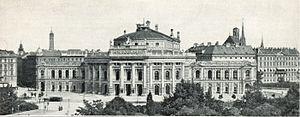
August Stauda est un photographe autrichien reconnu pour ses photos d'architecture de la ville de Vienne.